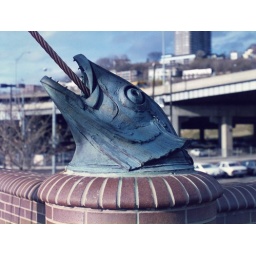
A fish head cable restrain on a bridge in Cincinnati Ohio,